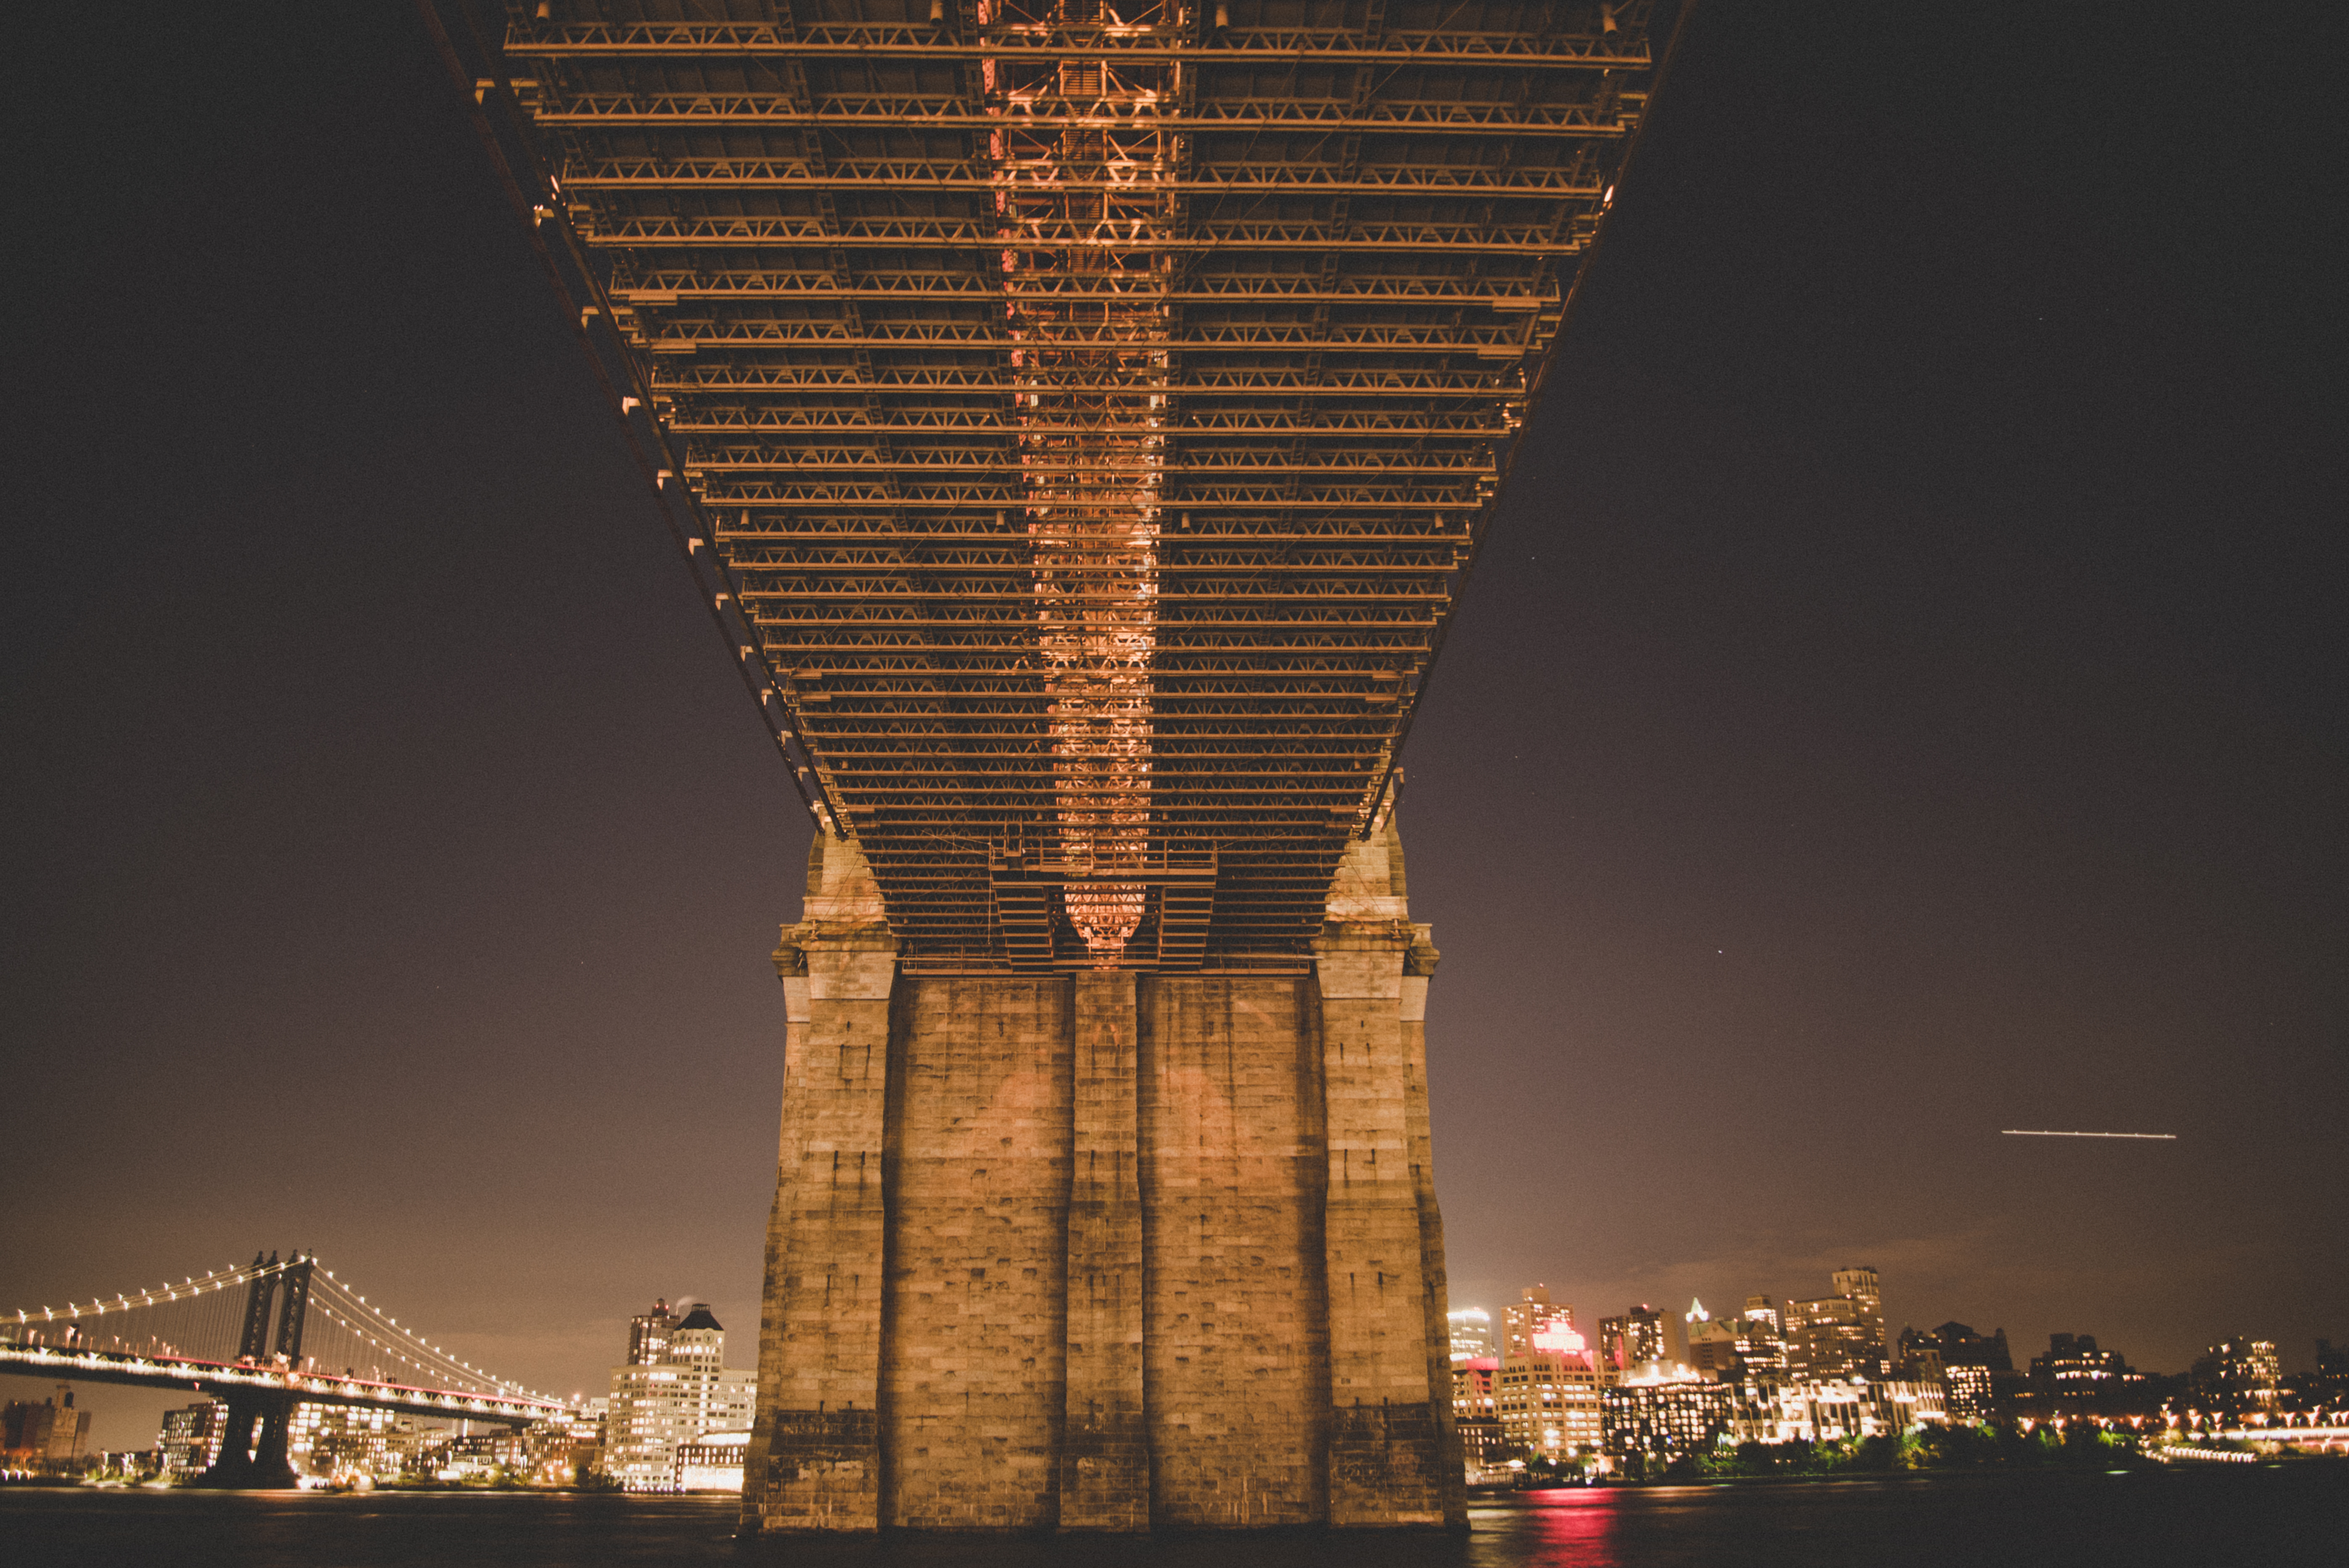
landmark, tower, sky, architecture, metropolitan area, tower block, night, urban area, skyscraper, city, bridge, metropolis, cityscape, cable stayed bridge, building, reflection, corporate headquarters